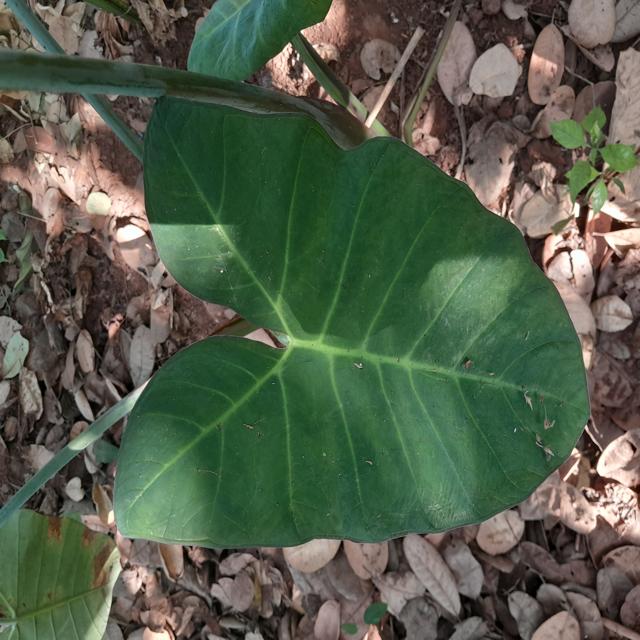
Label: Healthy